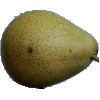
Label: pear_forelle